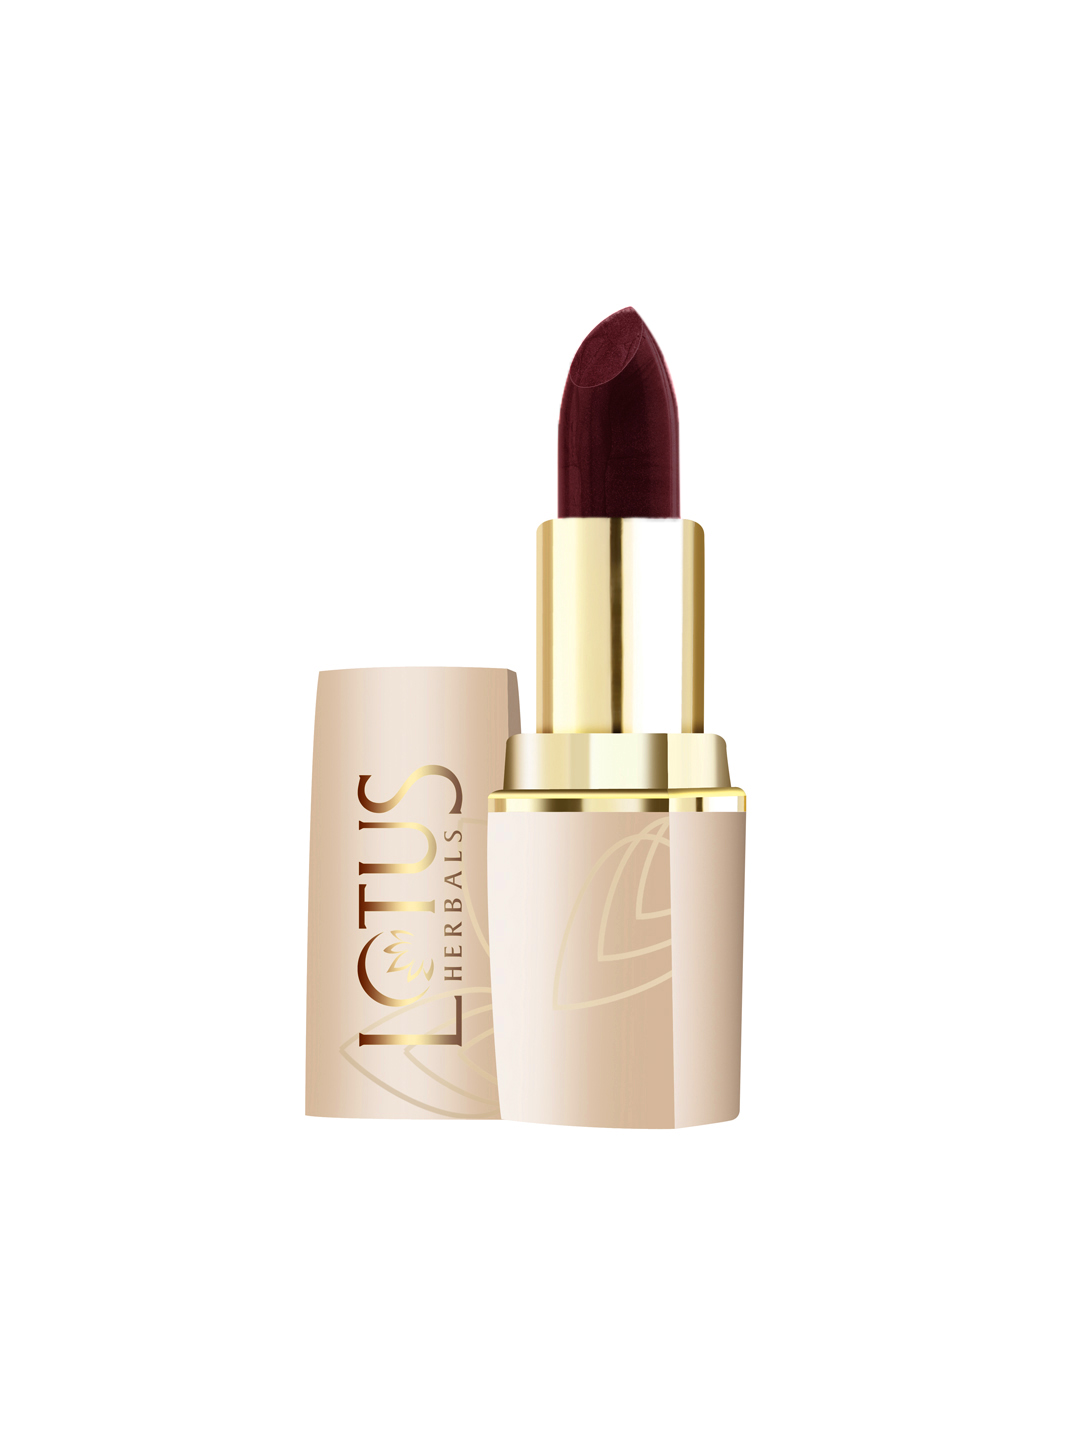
Lotus Herbals Pure Colors Moisturising Sassy Mocha Lipstick 665
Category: Personal Care / Lips / Lipstick
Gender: Women
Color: Maroon
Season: Spring 2017
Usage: Casual